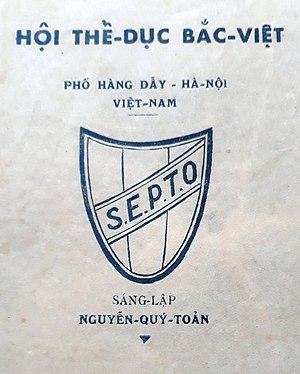
Hàng Đẫy Logo